Urca

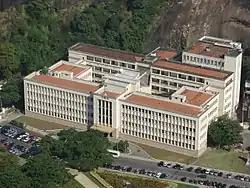
Military Institute of Engineering

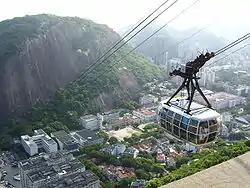
In the foreground, the Sugar Loaf cable car. In the background, commercial buildings.

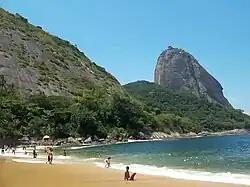
Praia Vermelha (Red Beach) with view of Urca and Sugar Loaf hills

Photos of the area in the 1930s show lots divided up, a low sea wall, individual houses and the trees so characteristic of the area now as saplings. The developers of Urca divided up the neighbourhood into lots and sold them to small investors, many of them recent European immigrants, especially Portuguese, of relatively modest means – the richer middle class headed for the more glamorous neighbourhoods of Copacabana and Leme, on the other side of Praia Vermelha. The heavy military presence around Urca in the coup-prone 1920s was also a disincentive for those with money to move into the area. Many of the present inhabitants of Urca are the descendants of families who bought houses or plots when the area was originally developed.